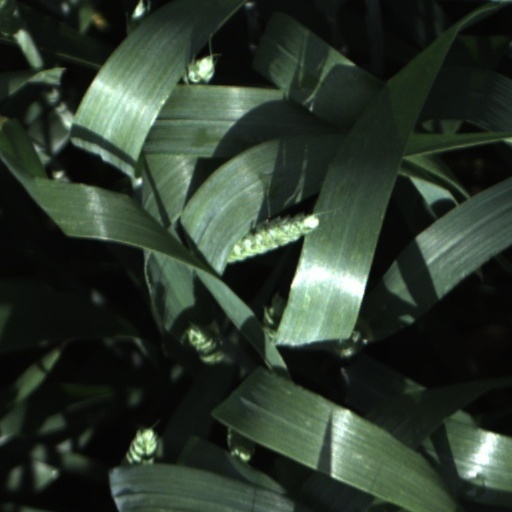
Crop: wheat